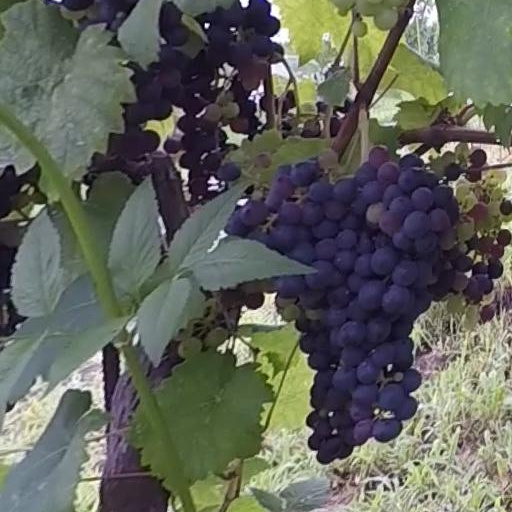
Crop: grape